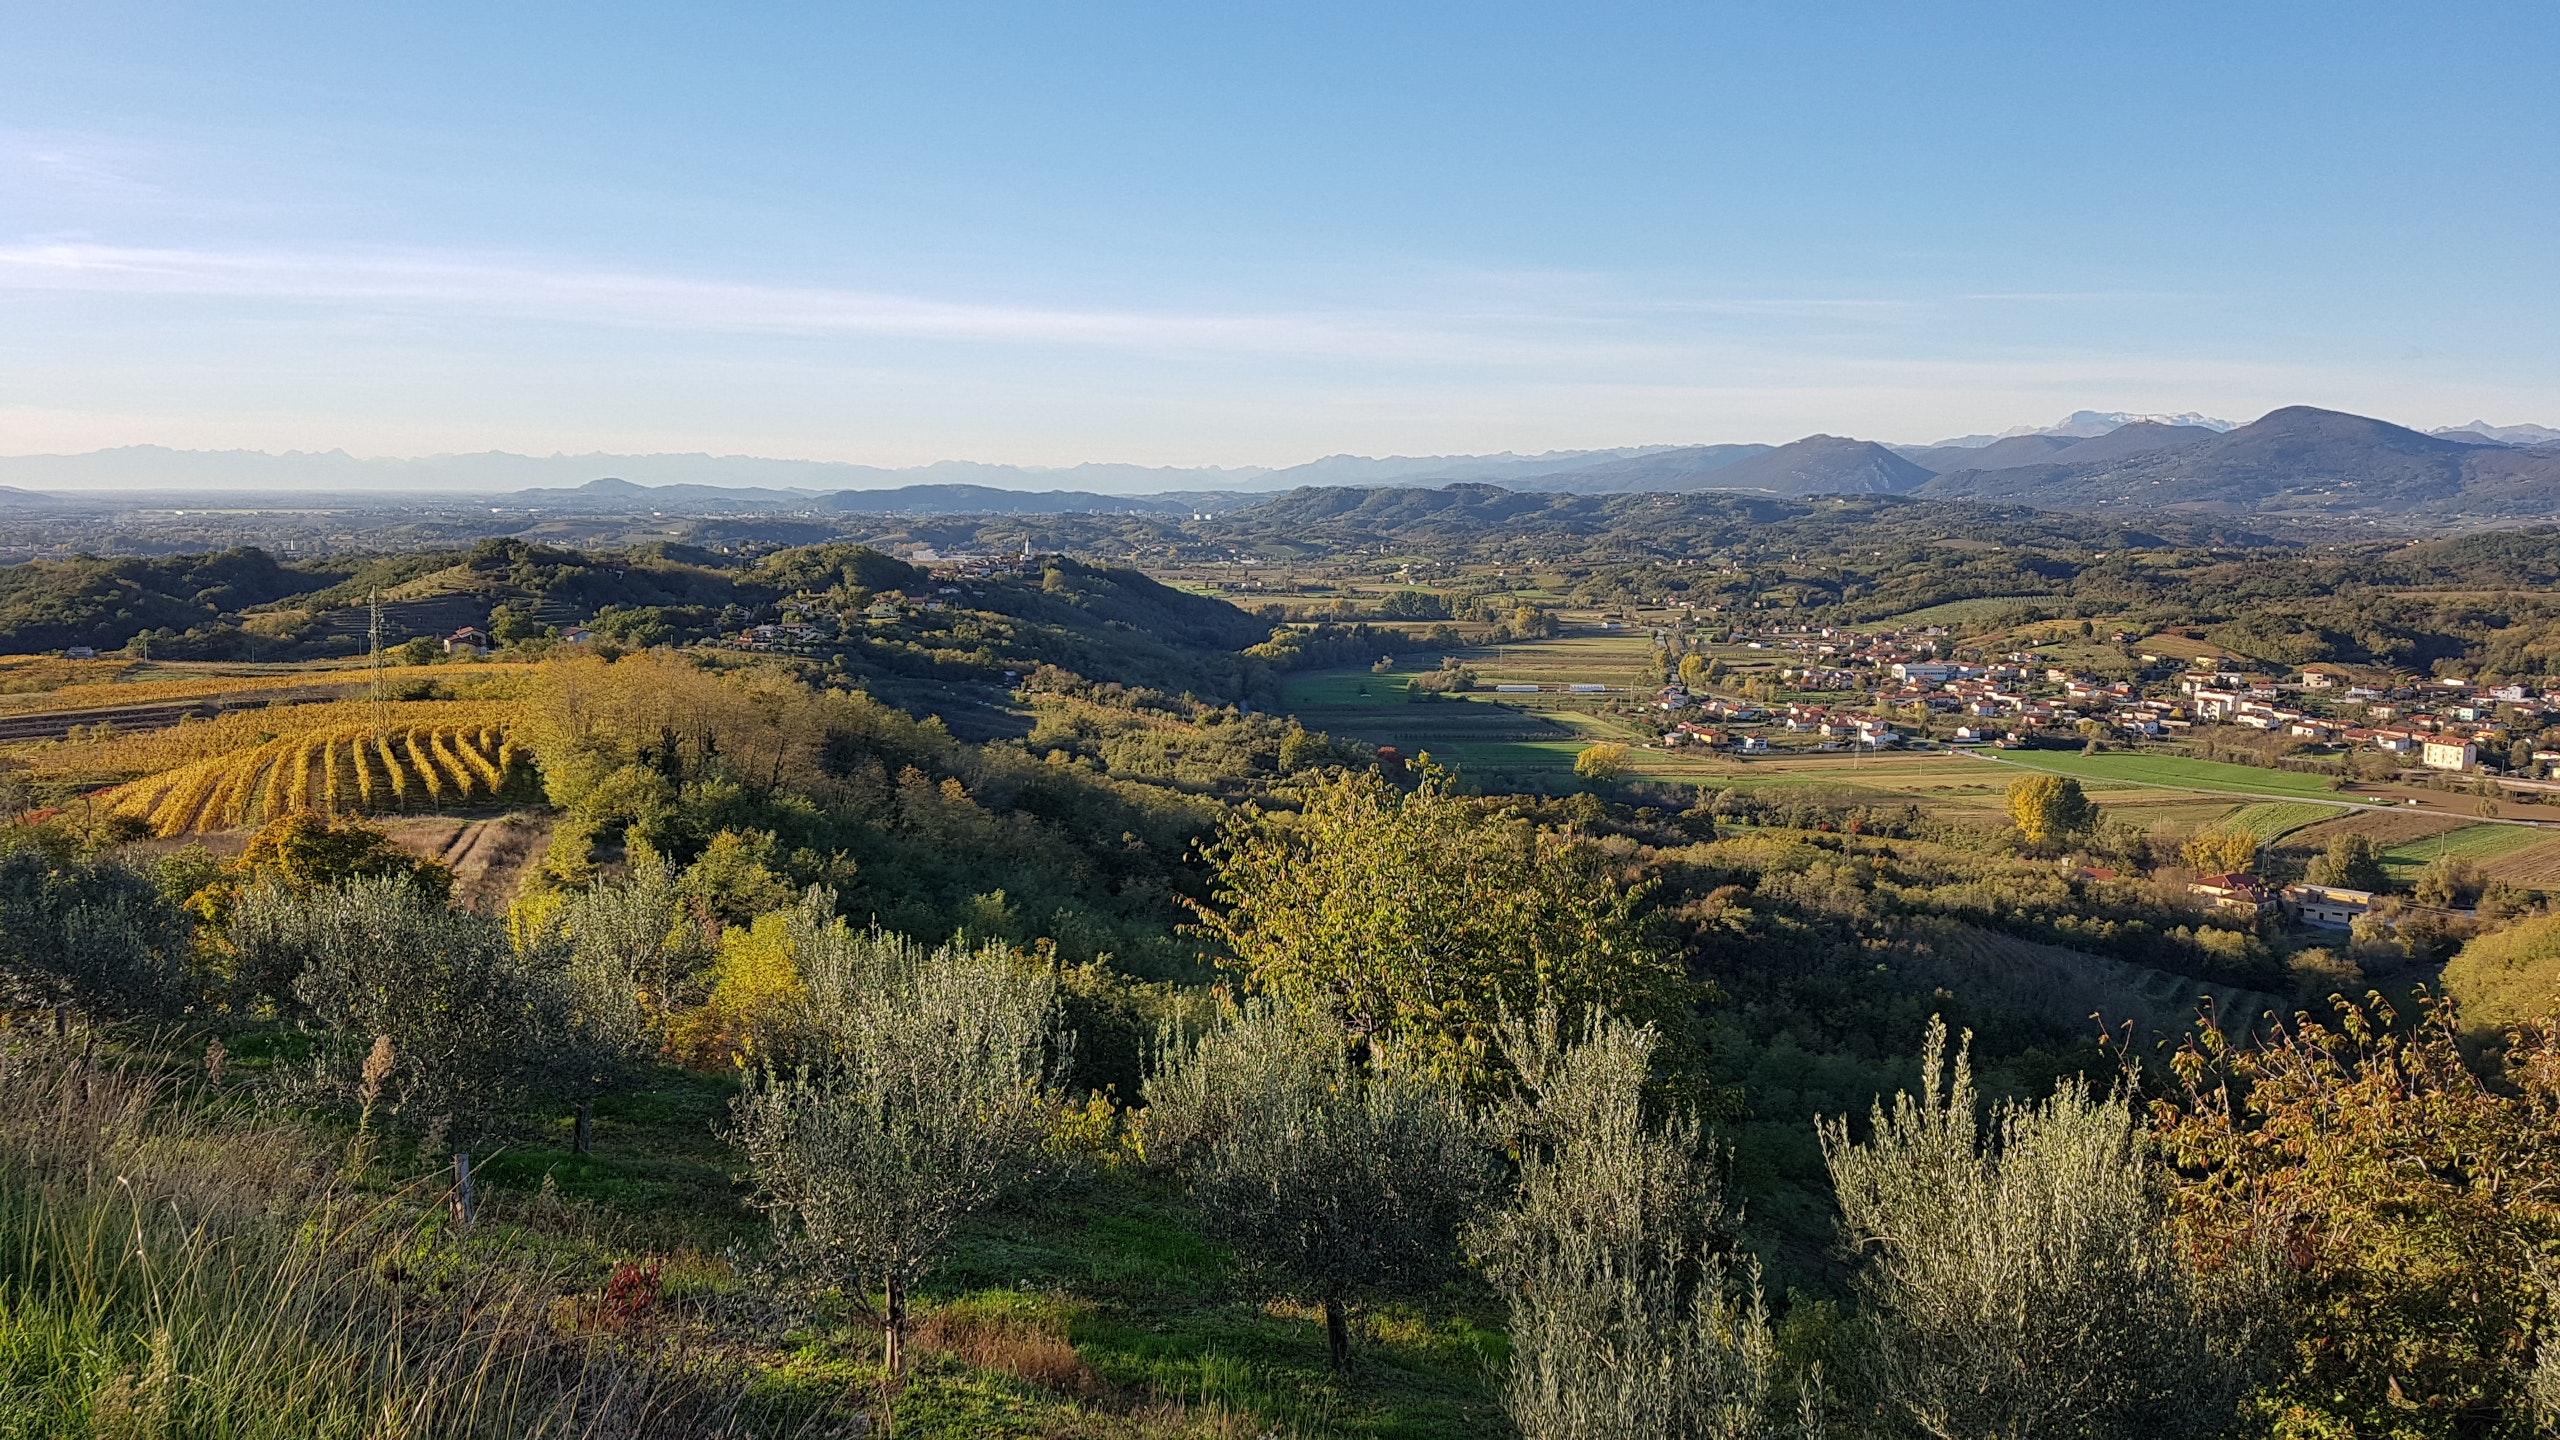
nature, natural landscape, hill, mountainous landforms, vegetation, chaparral, wilderness, sky, mountain, shrubland, plant community, rural area, plain, tree, grass family, landscape, grass, grassland, fell, land lot, plateau, valley, plant, photography, prairie, ridge, cloud, meadow, escarpment, steppe, autumn